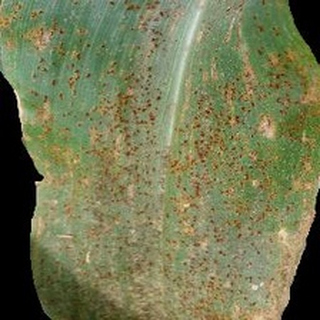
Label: corn_common_rust